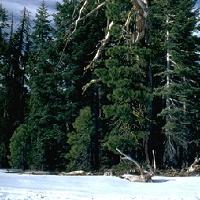
Weather: cloudy or overcast